From the Doctor to My Son Thomas

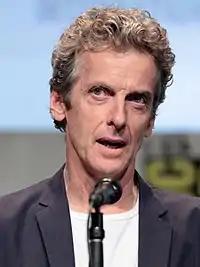
Peter Capaldi seated with microphone

Scottish actor and film director Peter Capaldi was cast in 2013 as the 12th incarnation of the Doctor, in the BBC science-fiction series "Doctor Who". His casting was announced on 4 August 2013 in a special BBC programme hosted by Zoe Ball. Capaldi first appeared as the Doctor in a cameo in the 50th anniversary special "The Day of the Doctor", before appearing in the 2013 Christmas special "The Time of the Doctor". A lifelong fan of the series, Capaldi had played Lobus Caecilius in the 2008 episode "The Fires of Pompeii" and a civil servant, John Frobisher, in the 2009 spin-off "". Before taking the role, Capaldi said that he had to seriously consider the increased visibility that would come with the part. He said in an interview with "Entertainment Weekly" that he had been invited to audition for the role of the Eighth Doctor in 1995 before the production of the 1996 TV film, but did not go because he was unsure if he would get the part and did not wish to be part of a large group of actors turned down for the role.